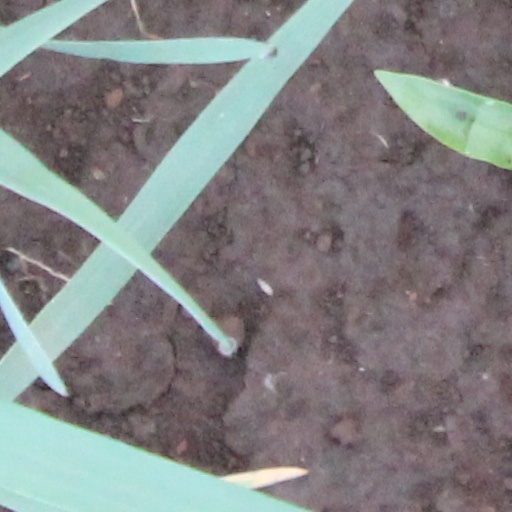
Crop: wheat